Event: Nepal Earthquake
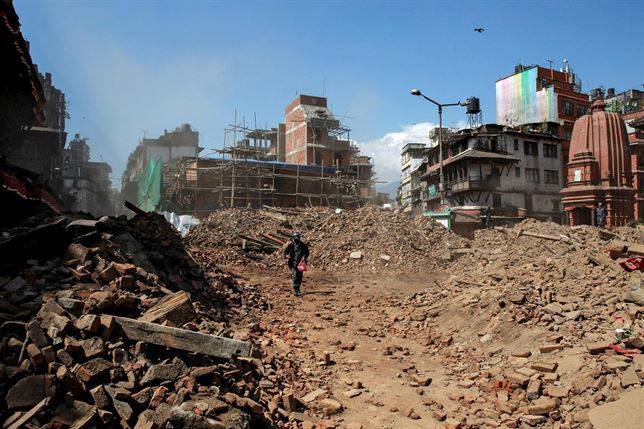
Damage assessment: damage